Remembrance poppy

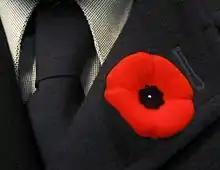
A poppy distributed by the Royal Canadian Legion worn on the lapel

The first remembrance poppies used in Barbados were distributed in 1923 by the Barbados Poppy League. The Barbados Poppy League, the fundraising arm of the Barbados Legion, was established by the colonial governor of Barbados, Charles O'Brien, the year before. The Barbados Poppy League receives their remembrance poppies from the Royal Canadian Legion through the Royal Commonwealth Ex-Services League.